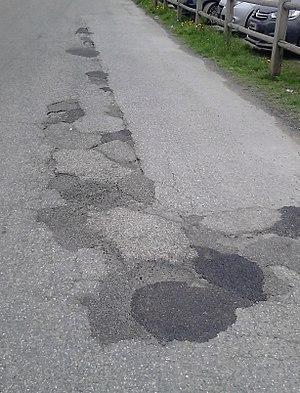
Nids-de-poule rebouchés à l'aide d'enrobé à froid.
Un enrobé est un mélange de graviers, de sable et de liant hydrocarboné type bitume appliqué en une ou plusieurs couches pour constituer la chaussée des routes, la piste des aéroports et d'autres zones de circulation.